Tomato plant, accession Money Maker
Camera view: horizontal (90 deg, fisheye); turntable rotation: 240 degrees
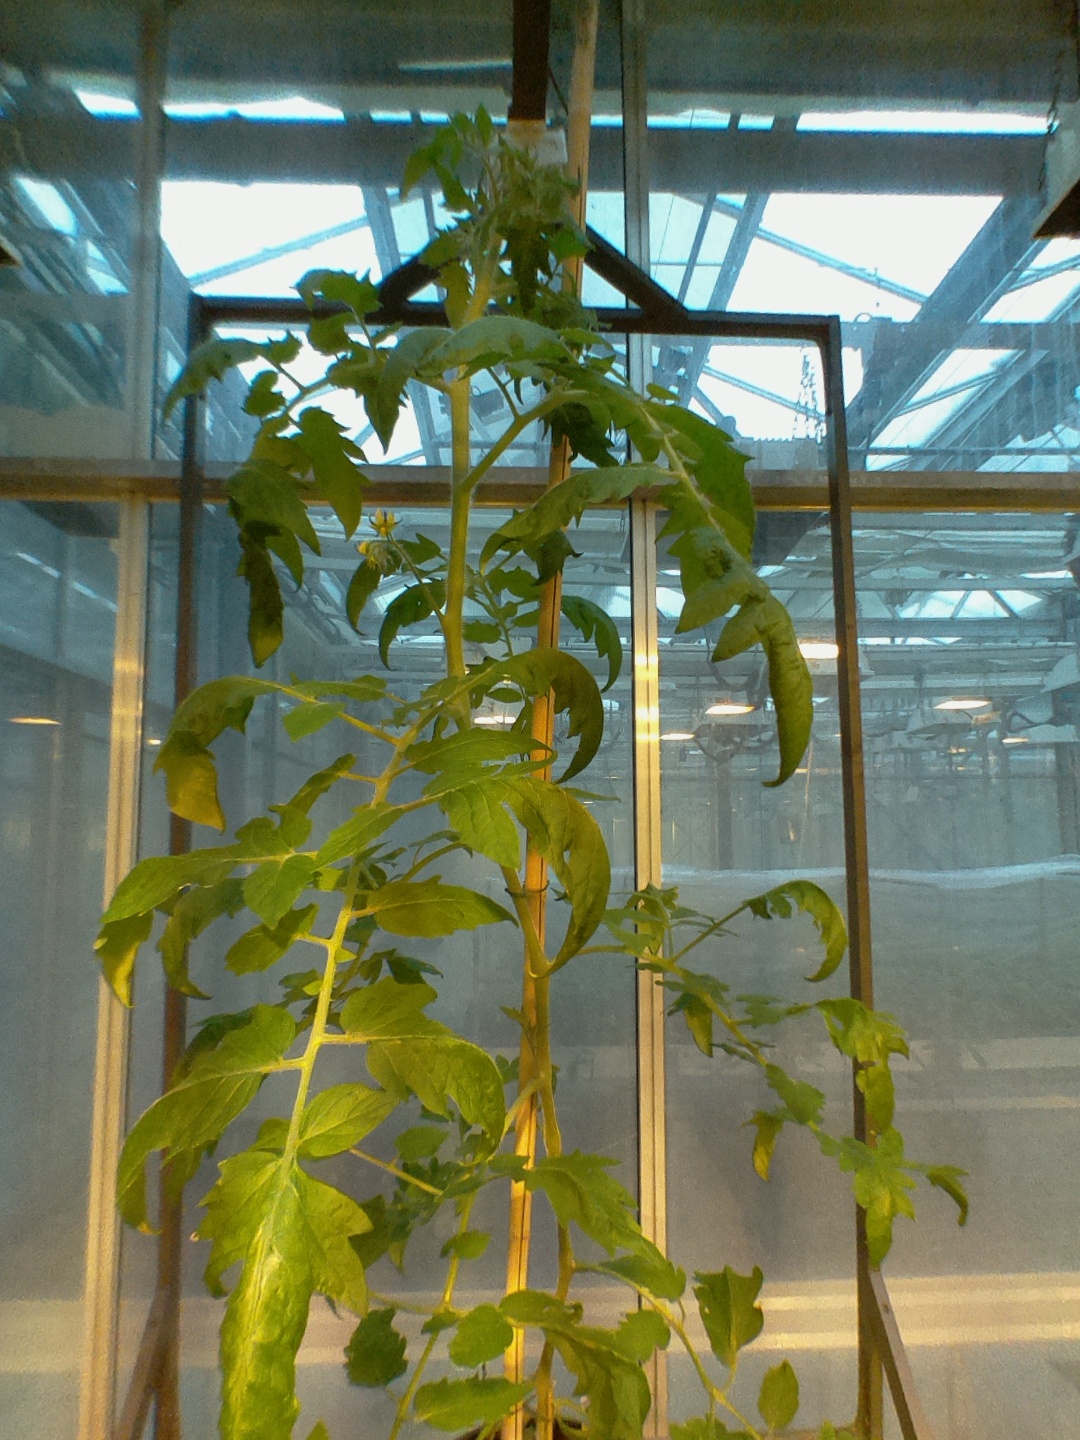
BBCH growth stage 66: Full flowering, 60%-70% of flowers open, more petals falling